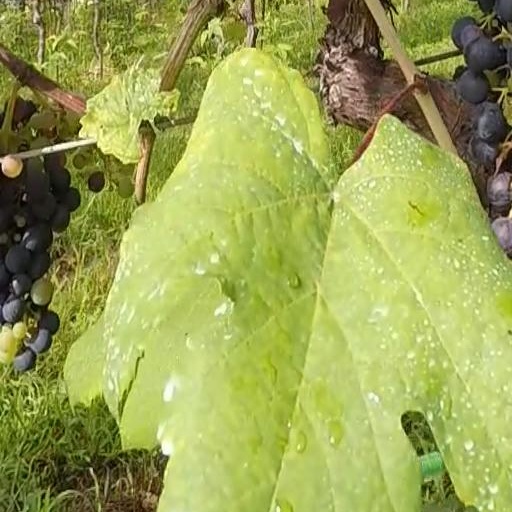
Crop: grape